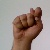
The image shows a hand gesture representing the letter 'T' in Indian Sign Language.